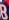
Number: 8